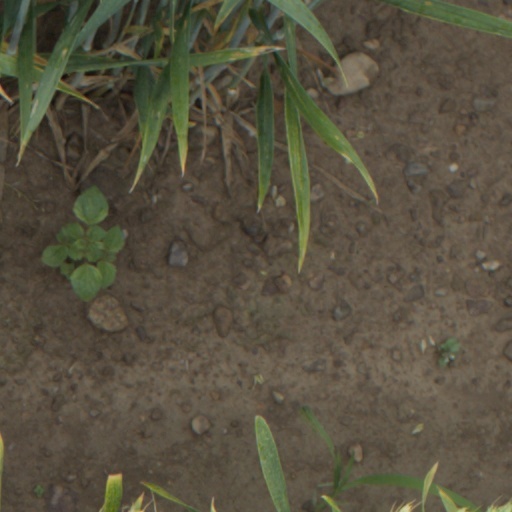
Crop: wheat